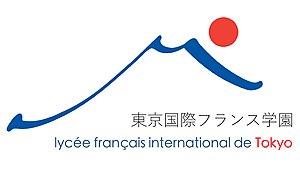
Nouveau logo du LFI Tokyo - restylisé en 2016
Le lycée français international de Tokyo ou LFI Tokyo est un établissement d'enseignement international à Tokyo, au Japon. Faisant l'objet d'une convention avec l'agence pour l'enseignement français à l'étranger, il est officiellement reconnu comme un des établissements formant le réseau des lycées français à l'étranger.